Weight cycling

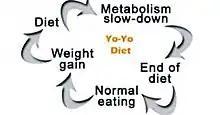
Yo-yo cycle

Weight cycling, also known as yo-yo dieting, is the repeated loss and gain of weight, resembling the up-down motion of a yo-yo. The temporary weight loss of yo-yo dieting is often caused by quick yet unsustainable success of strict diets. The dieter often gives up due to hunger or discomfort, and gains the weight back. The dieter then seeks to lose the regained weight, and the cycle begins again. Other individuals cycle weight deliberately in service of bodybuilding or athletic goals. Weight cycling contributes to increased risk of later obesity, due to repeated signals being sent to the body signalling that it's in starvation mode; therefore it learns to be better and better at storing fat, and increases the strain on vital organs, likely promoting cardiometabolic disease.